Feel the Noise

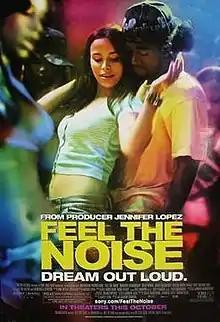
Theatrical release poster

Feel the Noise is a 2007 American drama film written by Albert Leon, directed by Alejandro Chomski and produced by Jennifer Lopez. It was released on October 5, 2007 and stars Omarion, Giancarlo Esposito, Victor Rasuk and James McCaffrey.